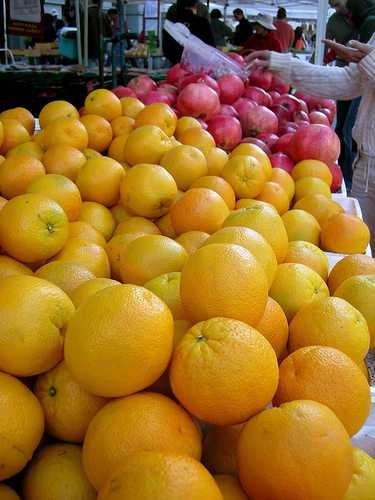
Label: Orange